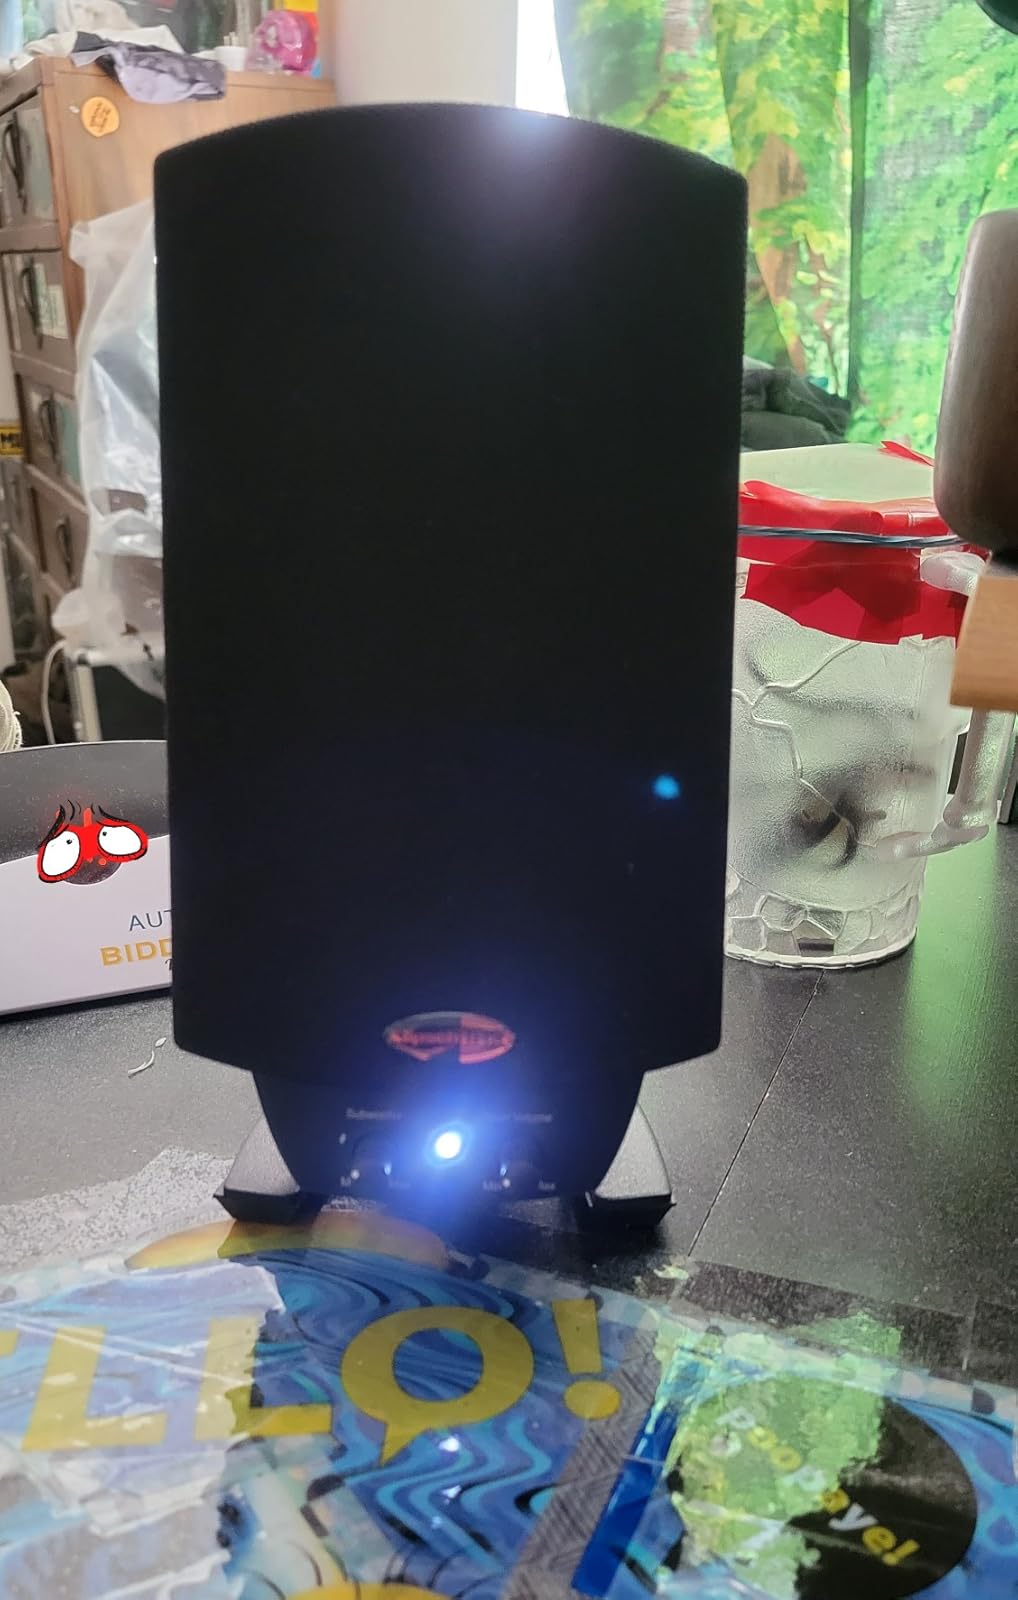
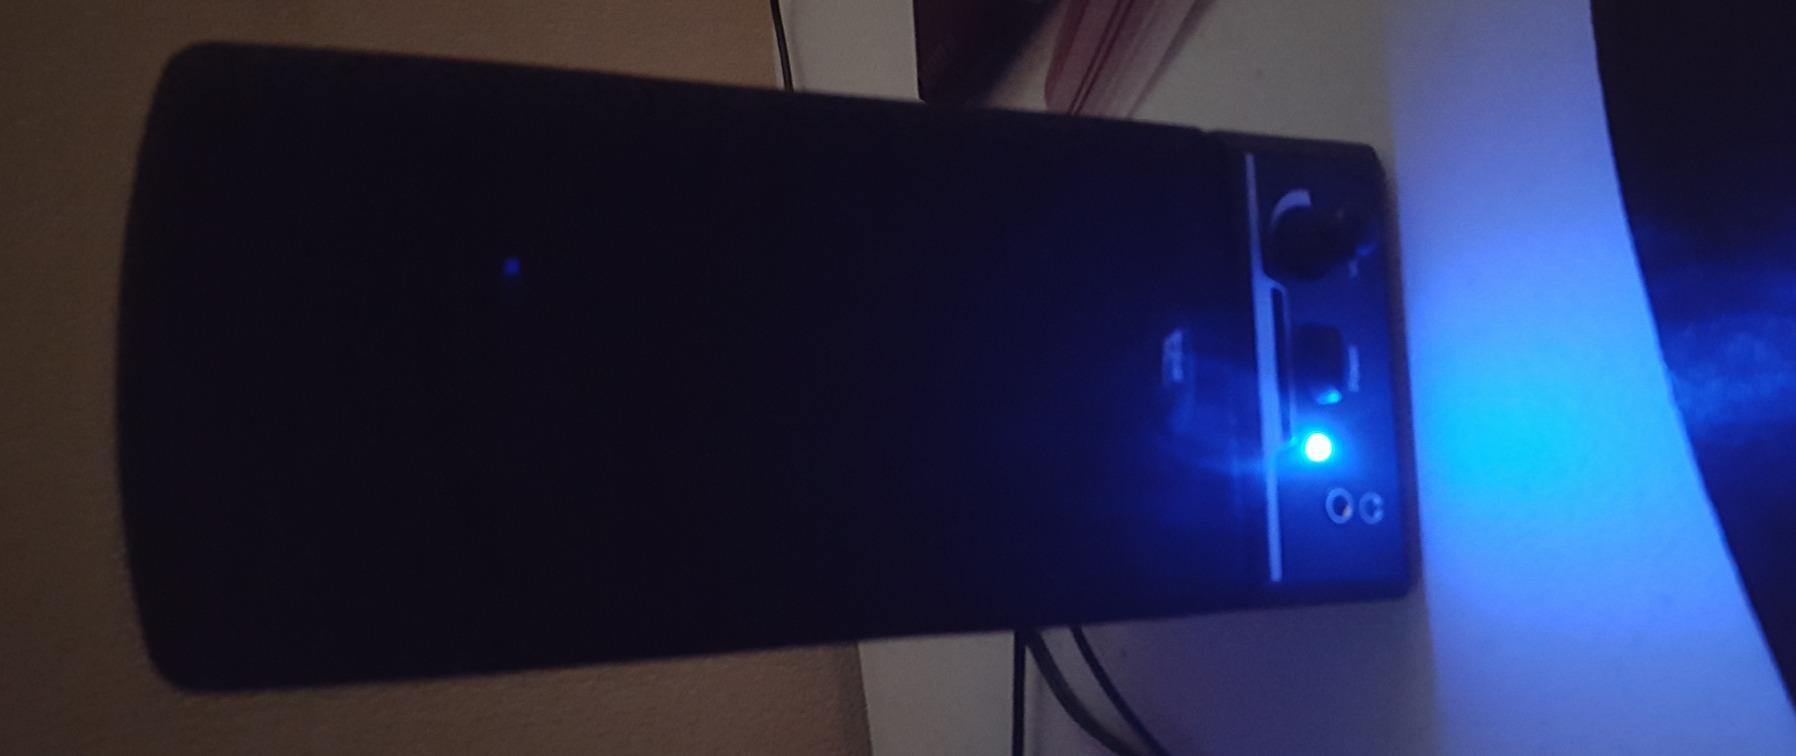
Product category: speaker
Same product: no